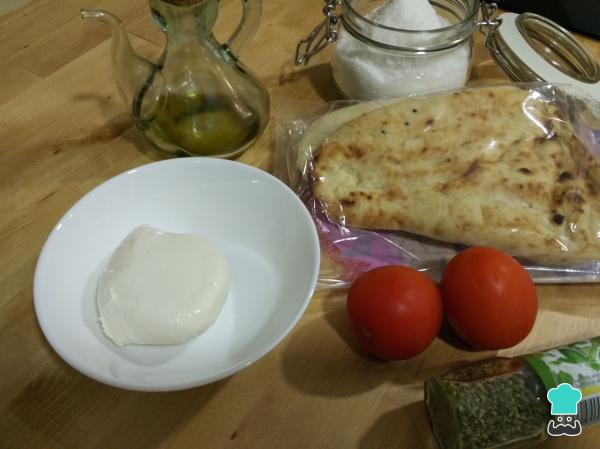
Reunimos todos los ingredientes para elaborar el pan pita relleno vegetariano.